H. K. Deisher Knitting Mill

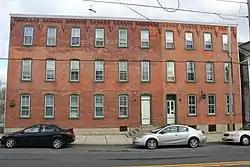
H. K. Deisher Knitting Mill, December 2012

The H. K. Deisher Knitting Mill is an historic factory building which is located in the borough of Kutztown in Berks County, Pennsylvania.